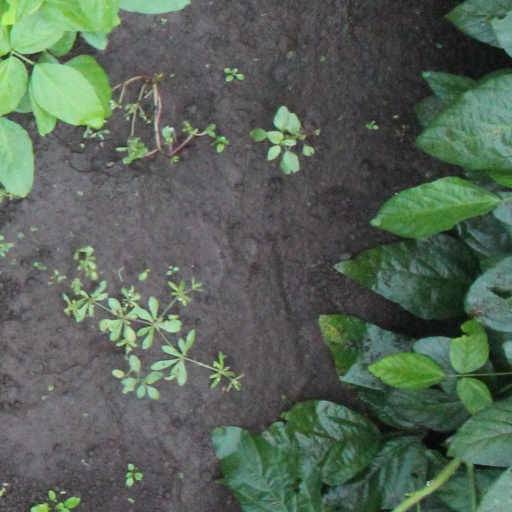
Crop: soybean